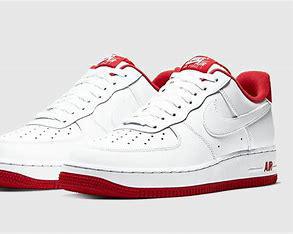
Brand: Nike
Model: Air Force 1